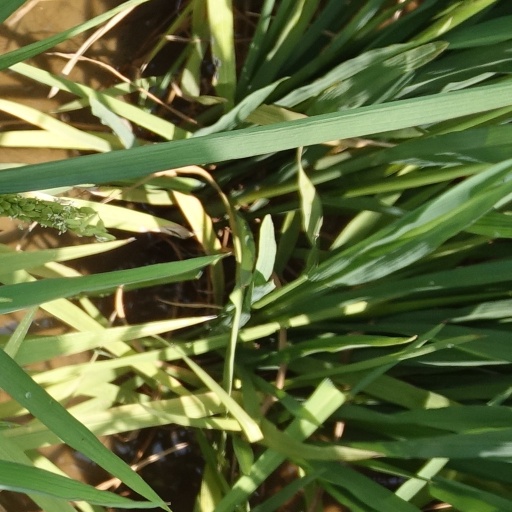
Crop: rice